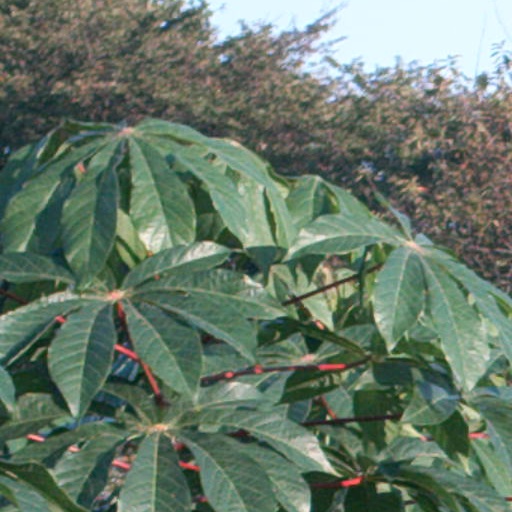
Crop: cassava